Arago cave

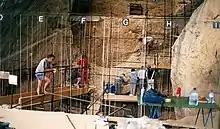
Excavation session

Known since the middle of the nineteenth century for the remains of animals, the Arago cave began to yield evidence of prehistoric industry to J. Abelanet in 1948. In the 1950s, the brothers Ribes de Maury and Raymond Gabas of Saint-Paul-de-Fenouillet were among the first to perform excavations, as amateur archaeologists. They collaborated with J. Abelanet and their findings helped realize the importance and richness of the site.